Cathedral of Hajdúdorog

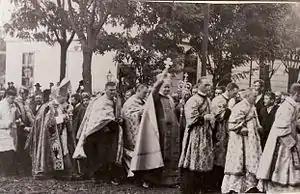
Consecration of István Miklósy, the first bishop of the Diocese of Hajdúdorog in 1913

The members of the Hajdúdorog Movement realized that their major goal, that is to use the Hungarian as an official language in the Greek Catholic liturgy, can be achieved only through the establishment of an independent Hungarian Greek Catholic diocese. The vicar forane organized a pilgrimage to Rome in 1900 to present their case and their arguments to the pope. Leo XIII granted a papal audience to the representatives of the Hungarian Greek Catholics and considered their case, but didn't erect the new diocese. In 1901 the church regained its original spire to commemorate the pilgrimage to Rome. Under the guidance of Gábor Katona, carpenter from Hajdúnánás, the spire of the bell tower was removed and replaced according to the original plans. A large, 1 m diameter globe was placed on the top of the Rococo roof structure to hold a Greek Catholic cross made of wrought iron. They put the list of the Roman pilgrims inside of this globe.